Breaking Up (1997 film)

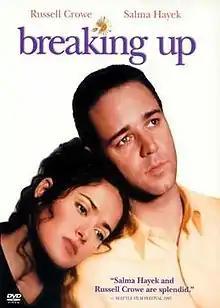
DVD cover

Breaking Up is a 1997 American romantic drama film directed by Robert Greenwald and written by Michael Cristofer, based on his stage play of the same name. The film stars Russell Crowe and Salma Hayek as Steve and Monica, a couple whose relationship leads to an out-of-the-blue marriage. It was released in the United States by Warner Bros. on October 17, 1997.